Hunter Region

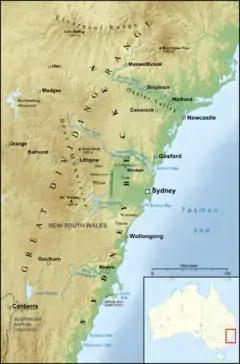
The Sydney Basin showing the Great Dividing Range, the Hunter Valley and the Barrington Tops to the north of the Hunter

The Hunter Region is considered a transitional area between the Paleozoic rock foundation of the New England Fold Belt located to the south and the Early Permian and Middle Triassic period rock formations of the Sydney Basin to the south. Between these two geological areas is the Hunter-Mooki Thrust fault. At one time this fault was very geologically active and gave rise to the Brokenback range that feature prominently in the Hunter region. Strips of basalt found throughout the region also bear witness to the volcanic activity that has occurred in the history of this fault.